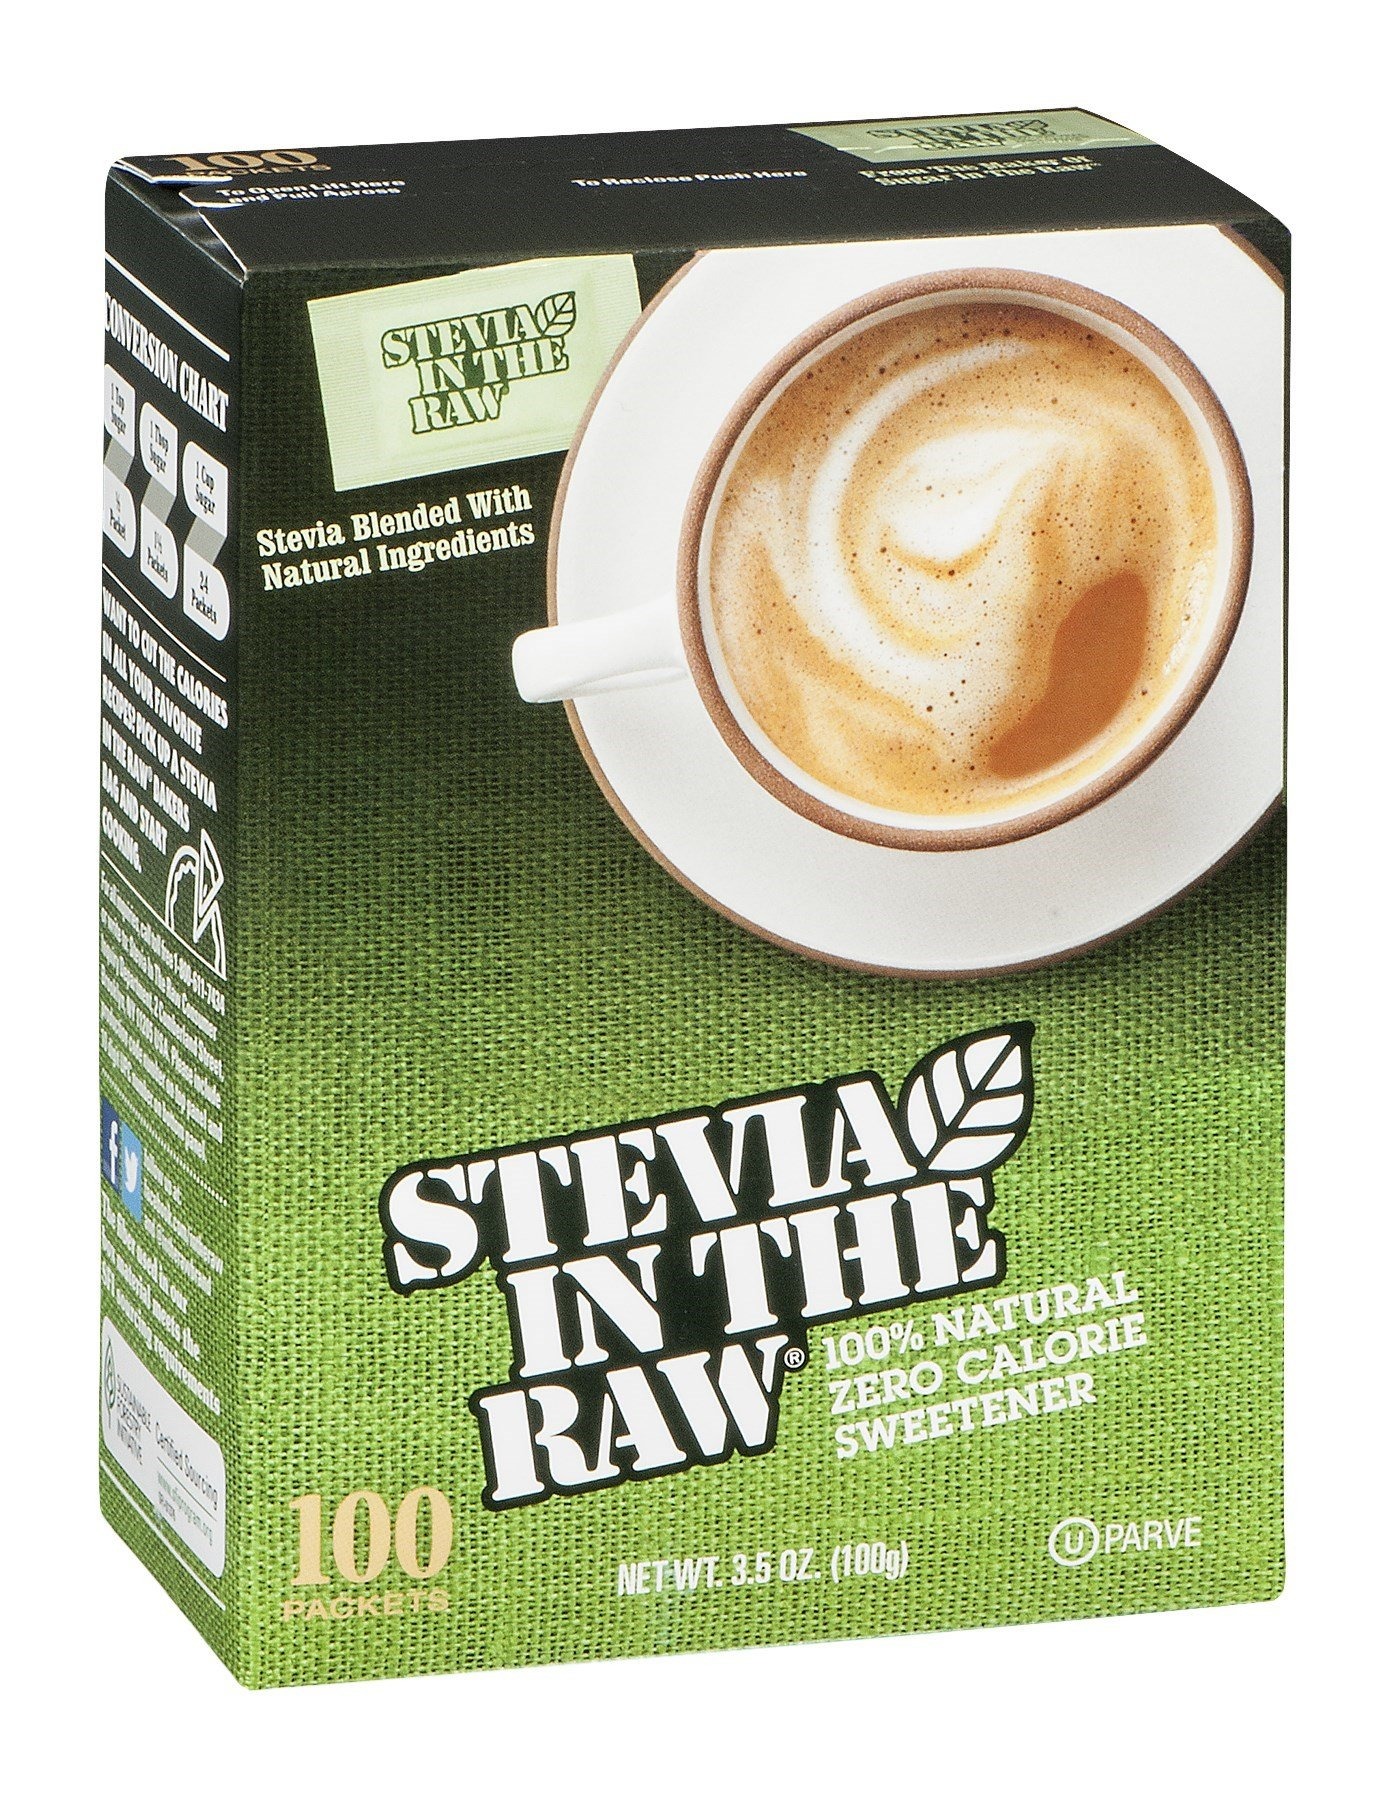
Item Name: Stevia in the Raw Zero Calorie Sweetener, 100 Count, Pack of 2
Product Description: Stevia in the Raw Zero Calorie Sweetener, 100 Count, Pack of 2 - Enjoy your sweet moments with Stevia In The Raw zero-calorie sweetener. It’s an extract from the sweet leaves of the stevia plant. The delicious flavor comes without any calories. So go on, sweeten a tea, hot or cold, sprinkle it on cereal. Bake and cook with it too. Whatever you do, just do it with Stevia In The Raw. Just one packet has the approximate sweetness of two teaspoons of sugar. Sweeten a tea, a cup of coffee. Sprinkle it on cereal or fruit. Each packet contains less than 4 calories per serving which the FDA considers dietetically zero.
Value: 200.0
Unit: Count

Price: 8.09